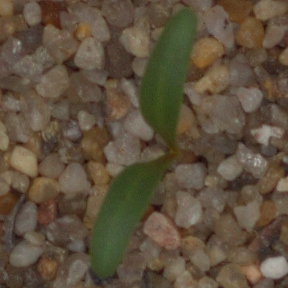
Label: sugar_beet